Yes (novel)

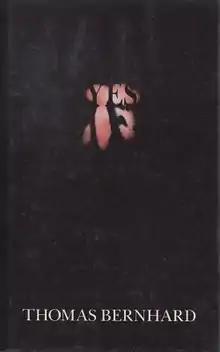
First UK edition (1991)

Yes is a novel by Thomas Bernhard, originally published in German in 1978 and translated into English by Ewald Osers in 1992.